Gladys del Estal

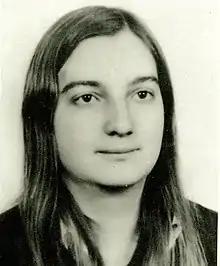

Gladys del Estal Ferreño was an ecologist activist from San Sebastián, Gipuzkoa, Spain (Caracas, 1956 - Tudela, 1979). She was killed by a bullet shot at her by the Guardia Civil during a protest in Tudela, Navarre, against the nuclear station construction program for the Basque Country, and the aircraft firing range of Bardenas. She has since become an important icon of the ecologist movement.